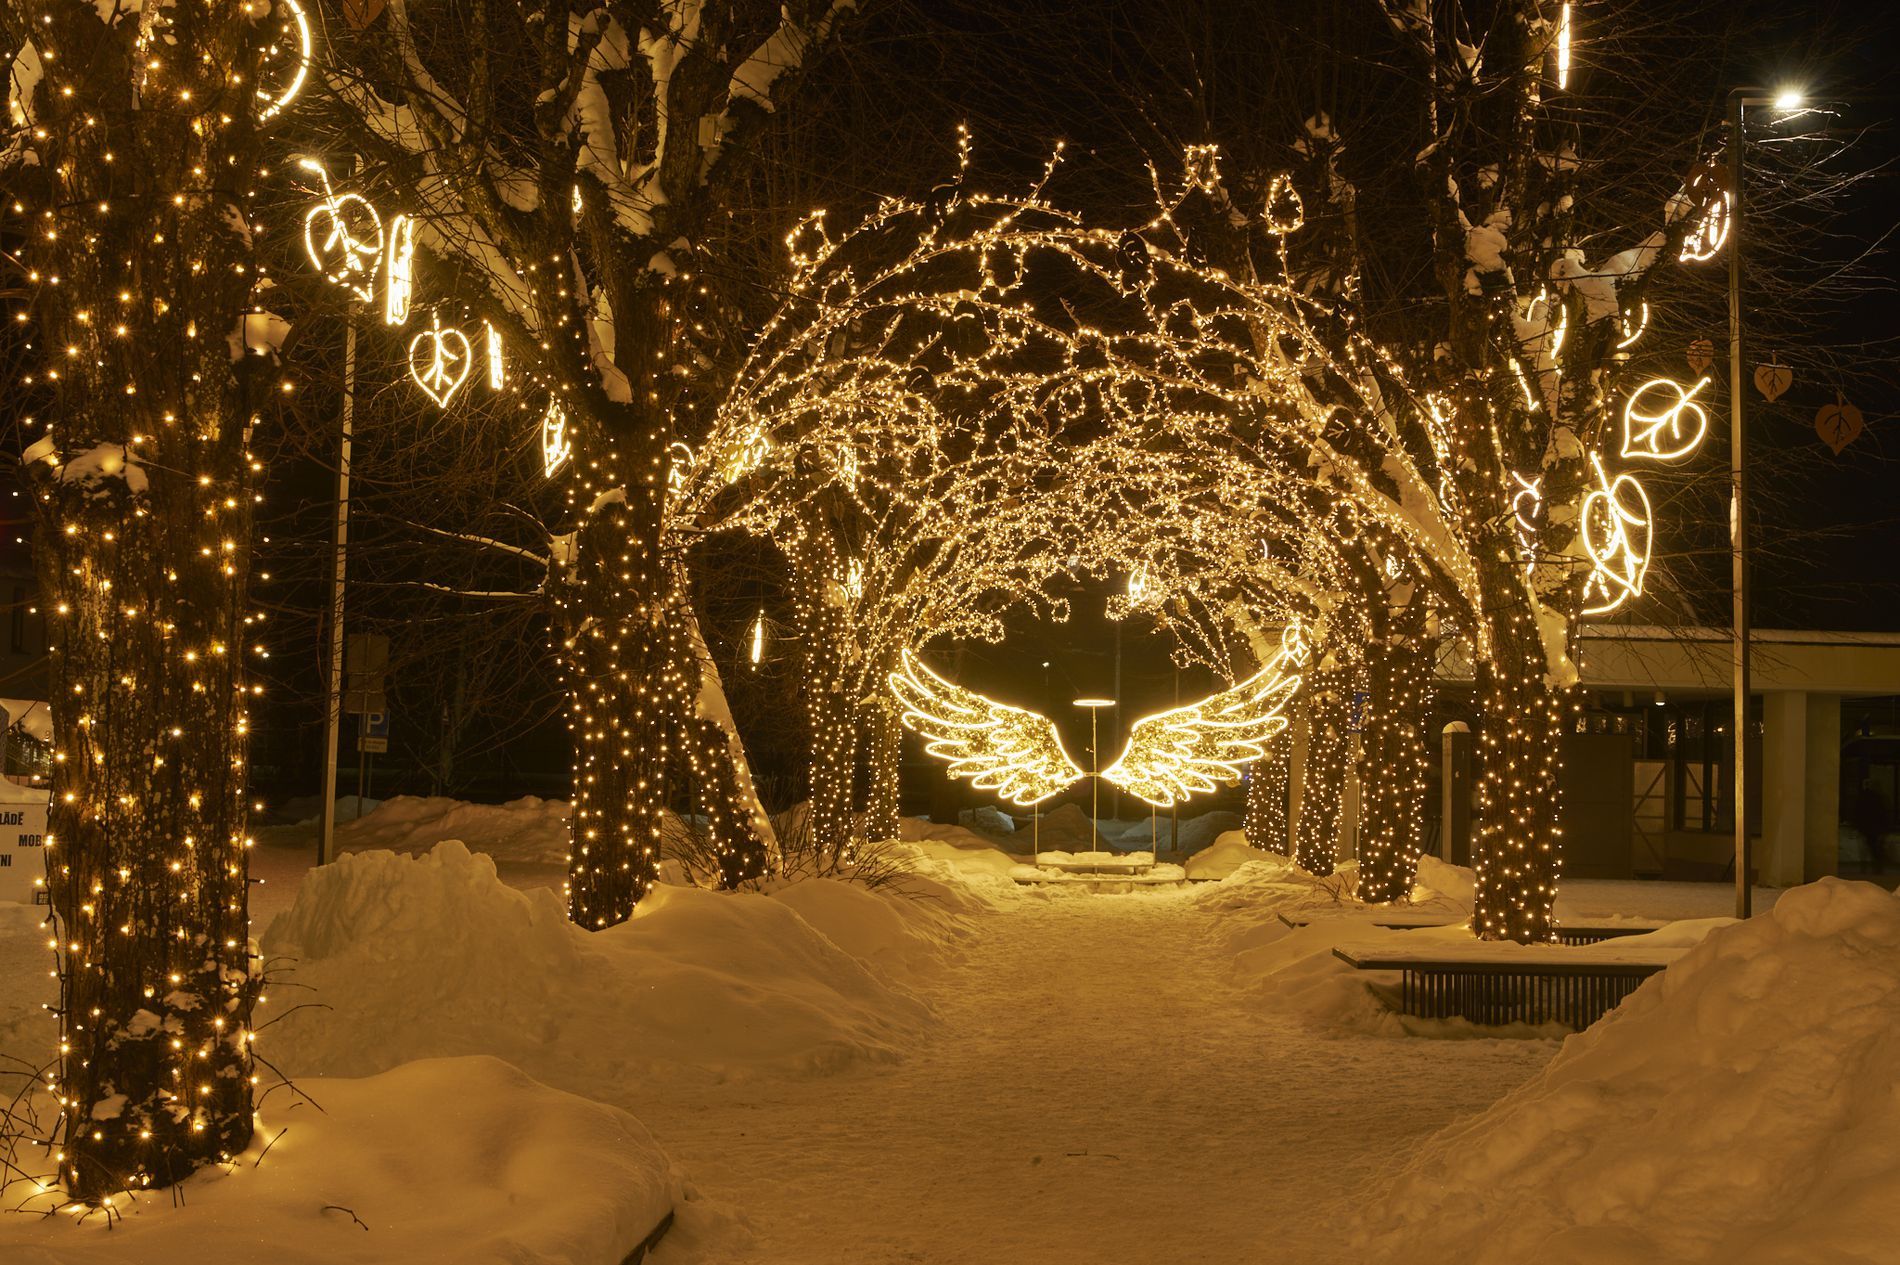
Winter Lights
Snowy night walkway illuminated with glowing lights and angel wings under a tunnel of lit trees.
This night scene, shot from a central, eye-level perspective, depicts an enchanting winter street with decorated, snow-covered trees framed by strands of golden lights. Glowing angel wings form a focal point under a canopy of light. Tones of golden yellow, brown, white, and midnight black dominate the image.
Labels: Lighting, Plant, Tree, Nature, Outdoors, City, Winter, Snow, Night, Person, Urban, Vegetation, Festival, Hanukkah Menorah, Christmas, Christmas Decorations, Scenery, Flare, Light, Blizzard, Storm, Road, Street, Landscape, Land, Woodland, Ice, Fir, Christmas Tree, decorated tree, night, Light poles, Light decorations, Building
Camera: NIKON CORPORATION NIKON D780
Lens: Nikon AF-S NIKKOR 24-70mm f/2.8E ED VR
Aperture: F20
Exposure: 1.3 sec
ISO: 100
Focal length: 50.0 mm